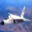
Label: airplane